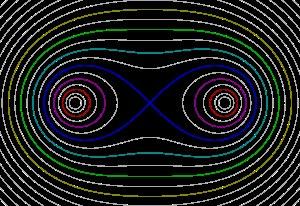
En mathématiques, un ovale de Cassini est un ensemble de points du plan tel que le produit des distances de chaque point p de l'ovale à deux autres points fixés q₁ et q₂ est constant, c’est-à-dire de telle sorte que le produit